John Edmund Bentley

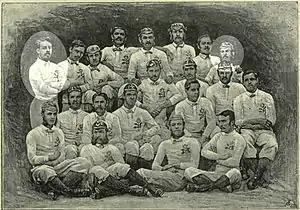
1871 England squad with Gipsies players JE Bentley (left) and JH Luscombe (right) highlighted

Bentley, having played at school, did not play for the school's well known old boys side, Old Merchant Taylors, because his playing years pre-dated its formation. Old boys from the school had been instrumental in the founding of Wasps, but that was an open club based in north London and Bentley was based south of the river Thames. His club of choice was the once famous Gipsies Football Club, based in Peckham, that would afterwards become a founding member of the Rugby Football Union in 1871. His performances for the Gipsies produced an invitation to represent England in the first ever international in 1871 at Raeburn Place in Scotland. England were to lose this encounter, but Bentley was also involved in the return match the following year at The Oval where England were the victors. Arthur Guillemard of the Chislehurst-based West Kent Football Club, who also played in those first two international games, said of Bentley that he was very fast and much helped by his weight and strength, "which on one occasion at Chislehurst enabled him to run-in carrying two of his opponents on his back as if they were rag dolls".